Giulio Briccialdi

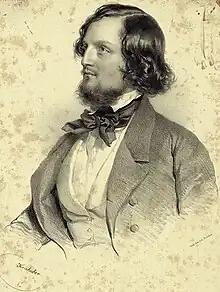
Giulio Briccialdi, 1842 portrait lithograph by Josef Kriehuber

Giulio Briccialdi (1/2 March 1818 – 17 December 1881) was an Italian virtuoso flautist and composer, a technical innovator on his instrument and a professor of music.